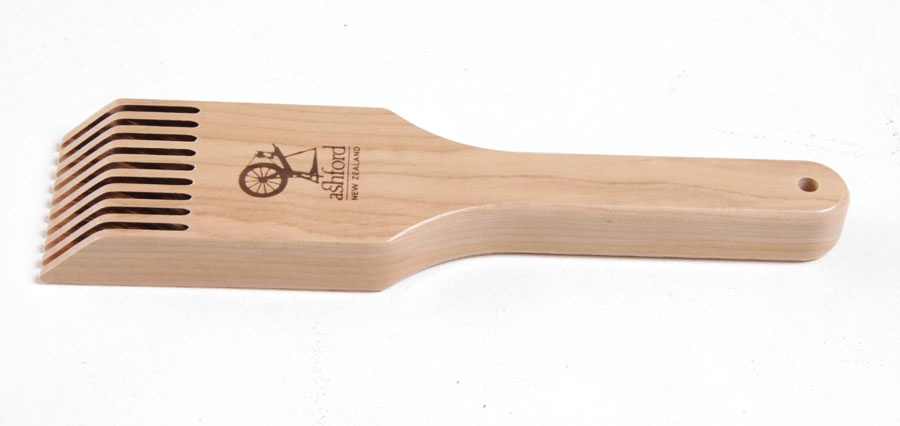
Ashford Tapestry Beater
Brand: Ashford
A great accessory for all Ashford Looms and Weaving Frames! 10 wooden teeth set at 5dpi (20/10. Made from Silver Beech hardwood with a smooth lacquered finish
Category: Arts & Entertainment > Hobbies & Creative Arts > Arts & Crafts > Art & Crafting Tools > Thread & Yarn Tools > Weaving Beaters > Rigid Weaving Beaters